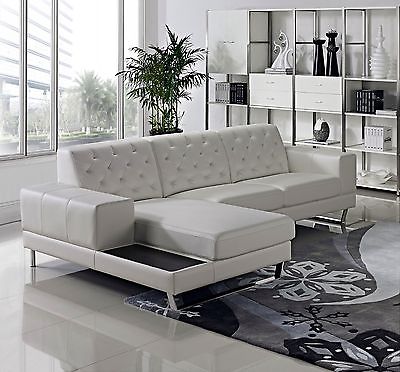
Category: sofa